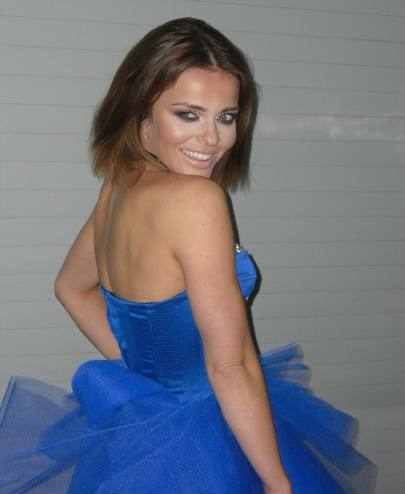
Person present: Yes